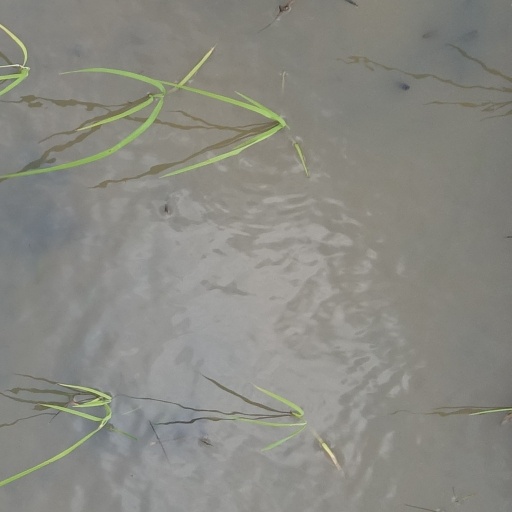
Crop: rice